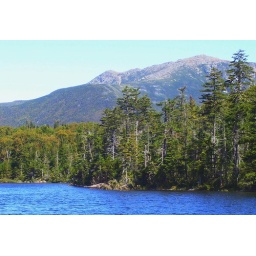
A lake atop the mountain from the Basin trail in Franconia Notch State Park, NH